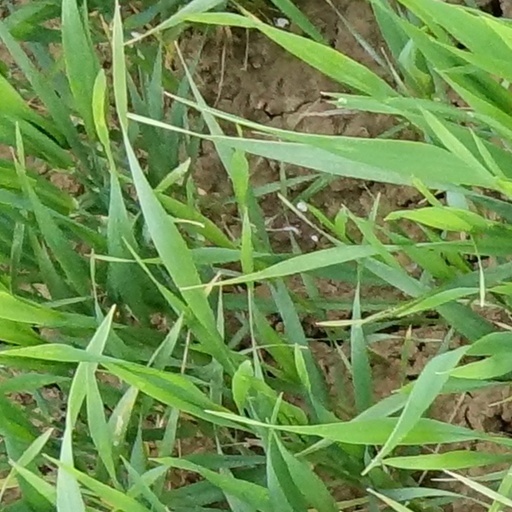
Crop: wheat